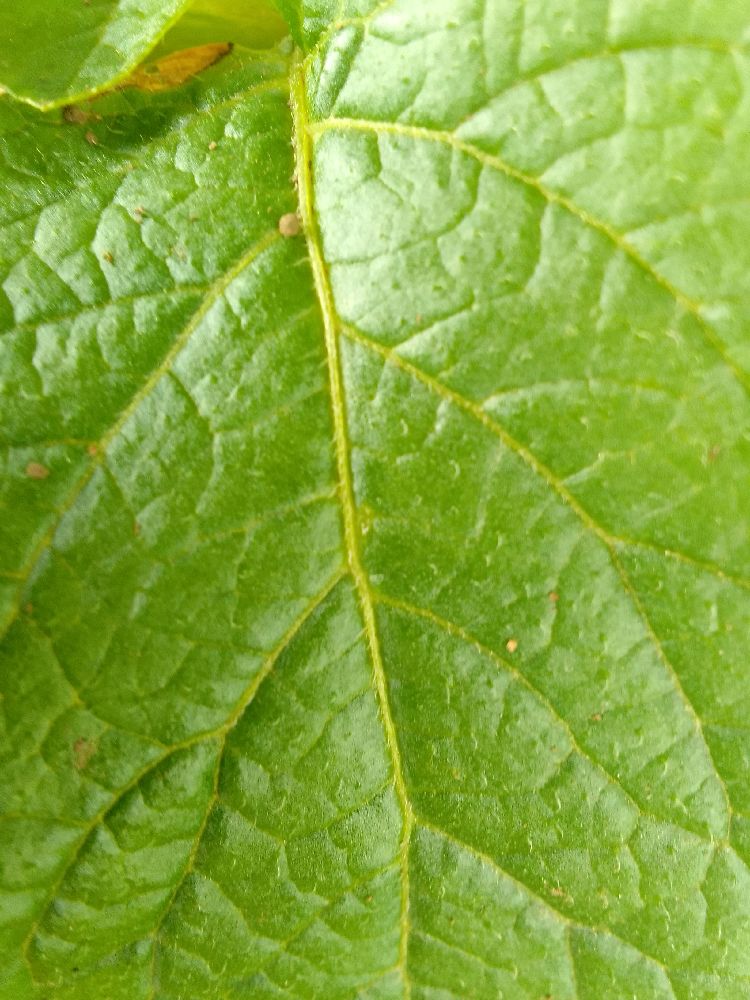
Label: Healthy